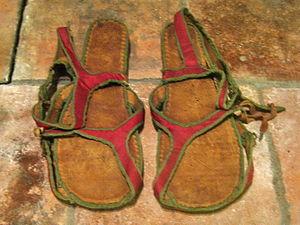
Les sandales épiscopales, ou sandales pontificales lorsqu'elles sont portées par le pape, sont des chaussures portées par les évêques lors de célébrations liturgiques. La forme des sandales épiscopales est, en fait, plus proche de celle de mocassins que de vraies sandales.